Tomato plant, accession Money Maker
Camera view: vertical (180 deg); turntable rotation: 330 degrees
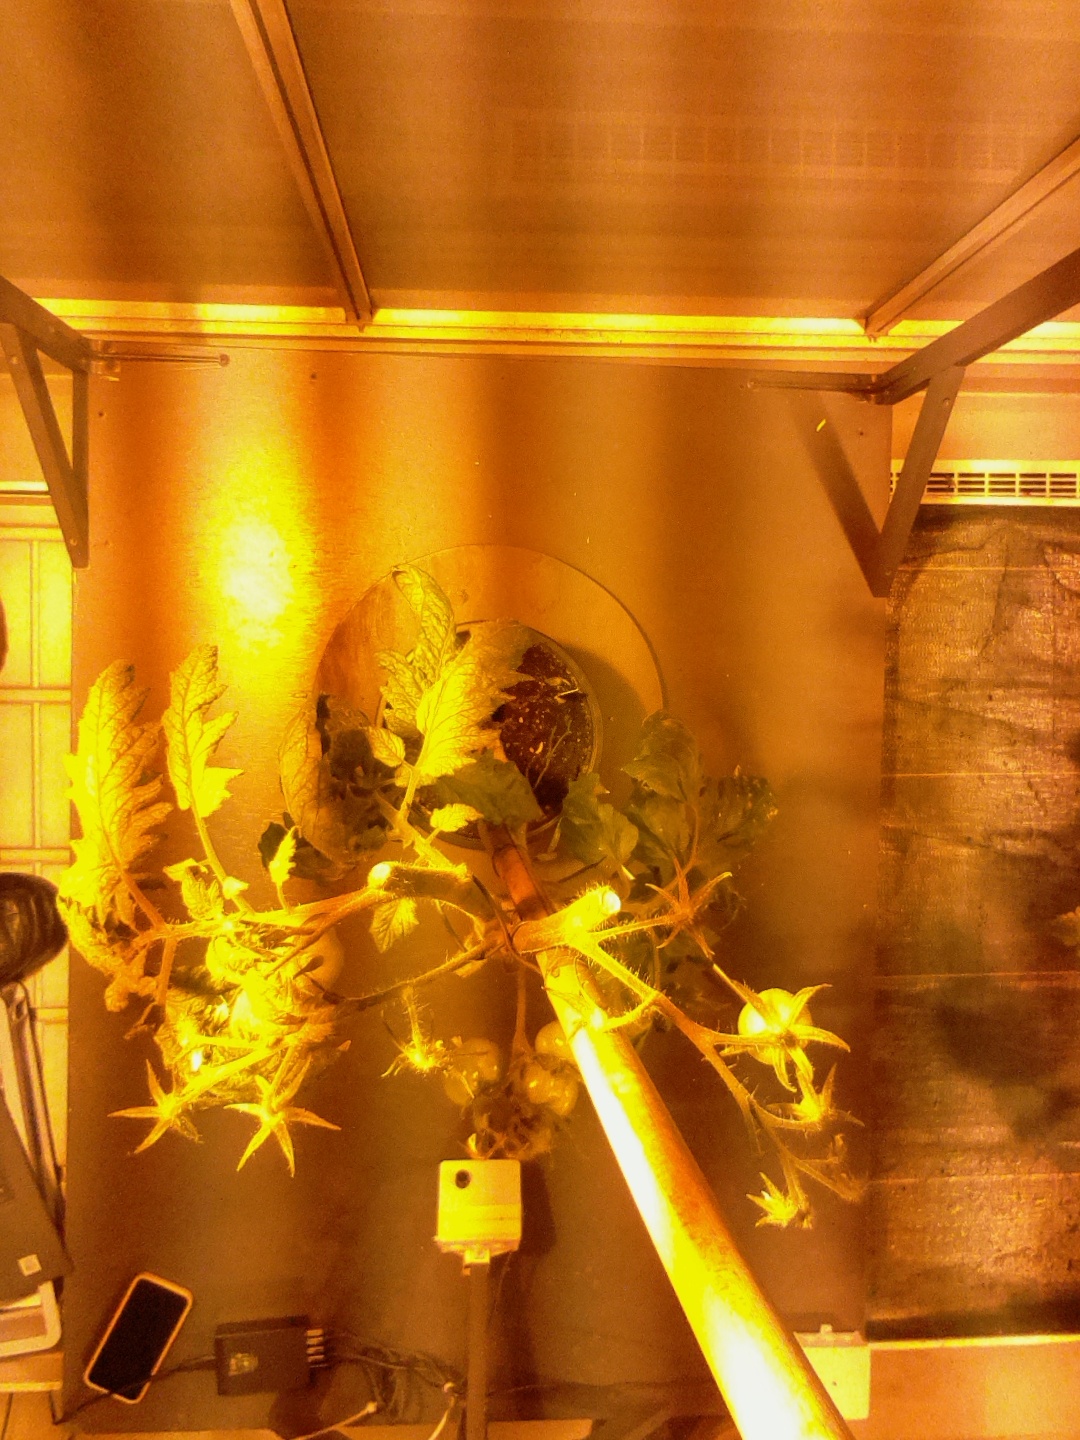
BBCH growth stage 76: 60%-70% of final fruit size